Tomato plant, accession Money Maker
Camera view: vertical (180 deg); turntable rotation: 0 degrees
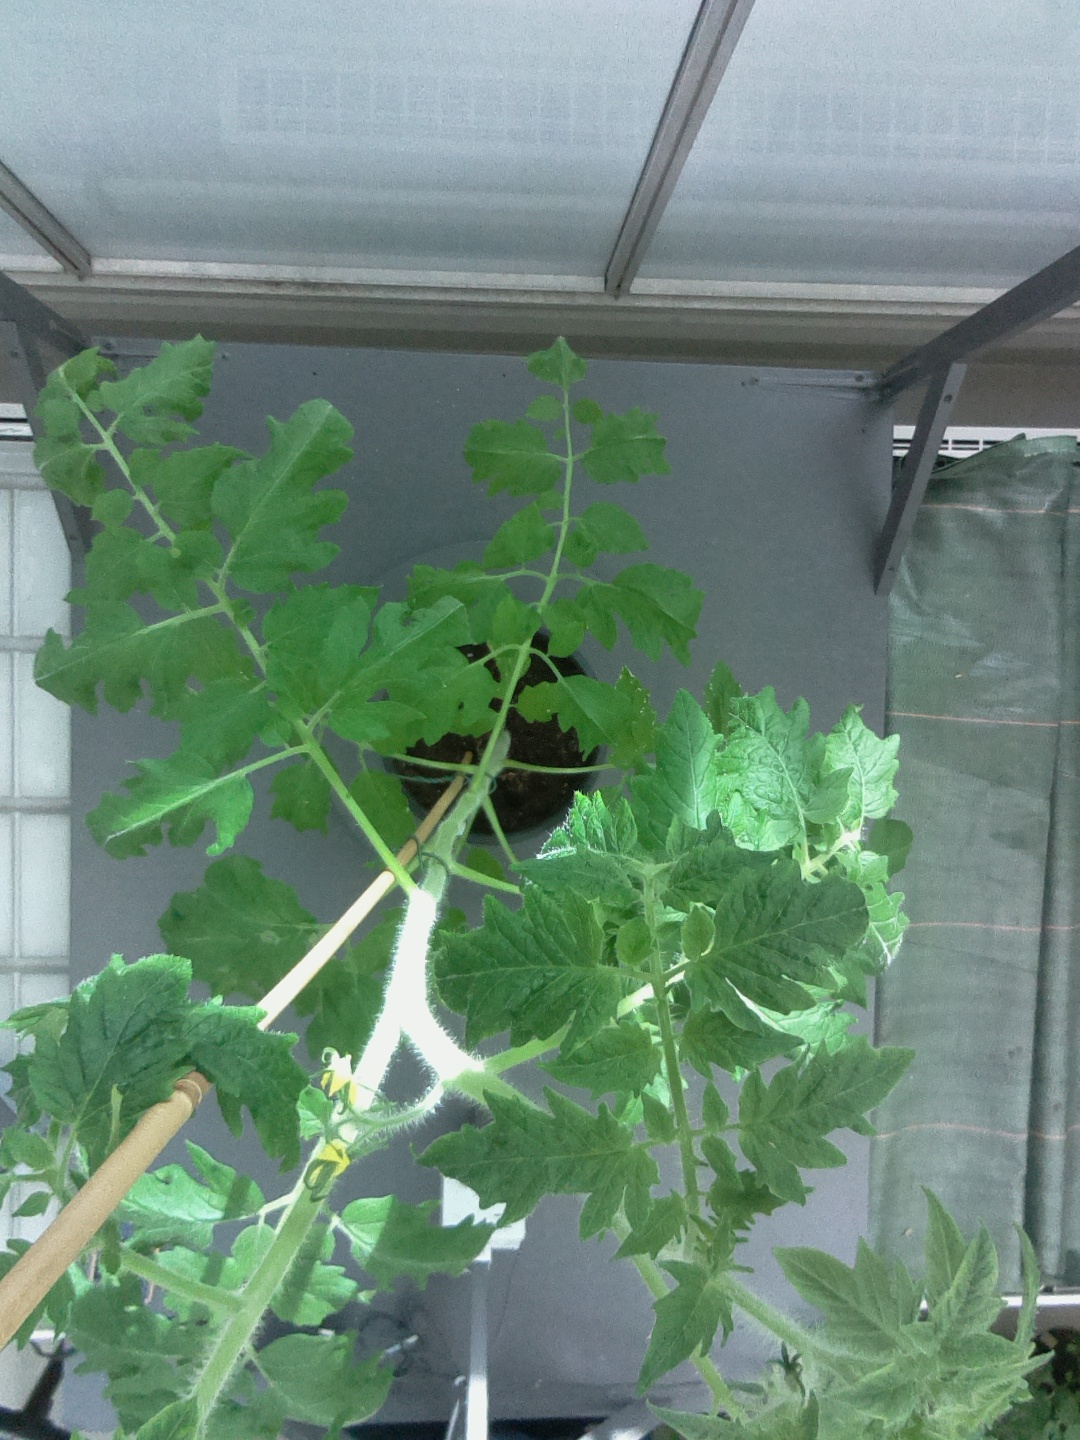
BBCH growth stage 61: 10%-20% of flowers open